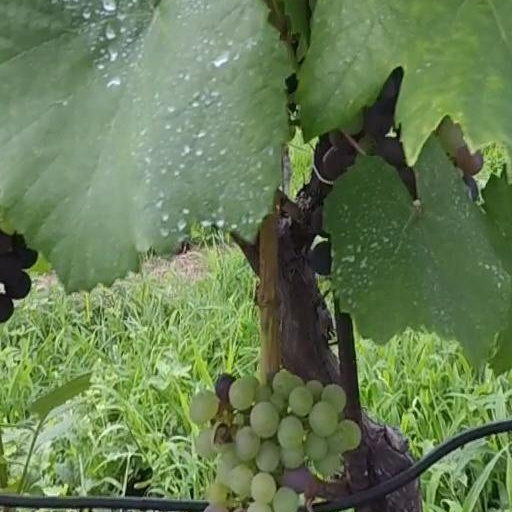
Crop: grape